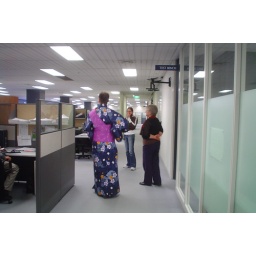
Here I am walking around the office in a Hello Kitty Kimono. People are admiring my kimono.